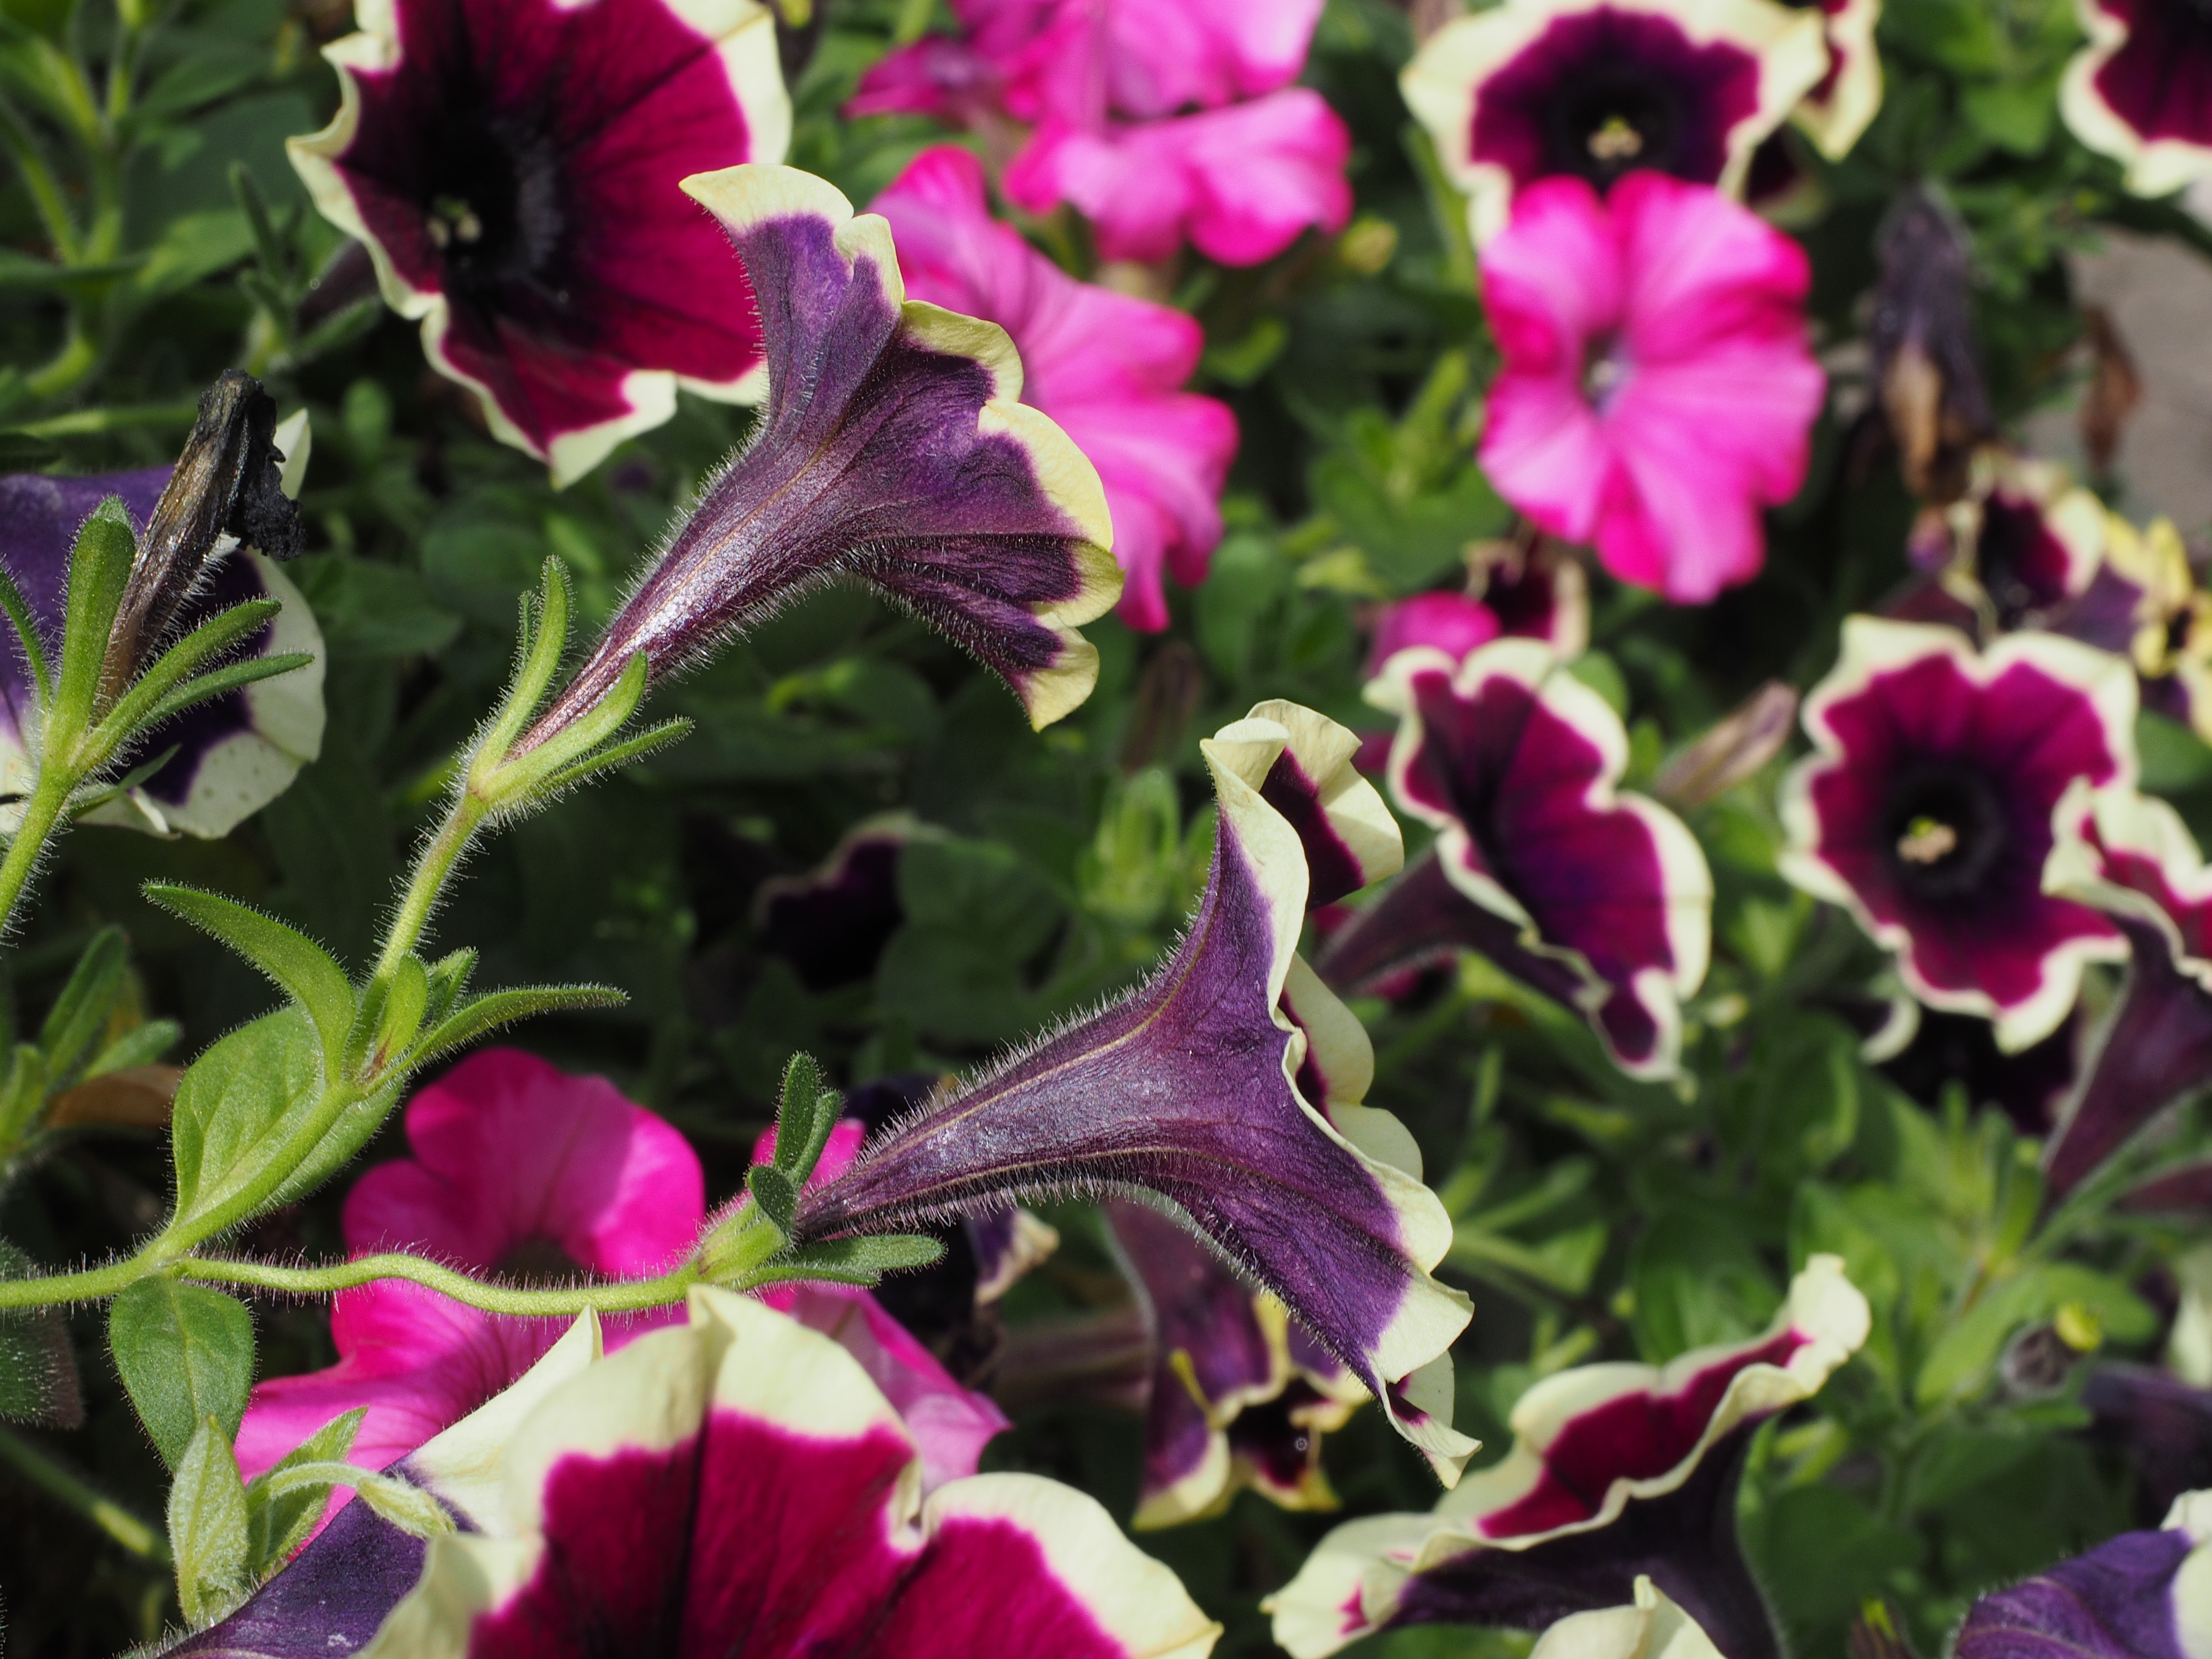
plant, flower, purple, petal, botany, pink, flora, wildflower, flowers, hybrid, petunia, solanaceae, hollyhocks, macro photography, ornamental plant, flowering plant, balcony plant, garden petunia, hanging petunia, container plant, nachtschattengew chs, annual plant, land plant, violet family, everlasting sweet pea